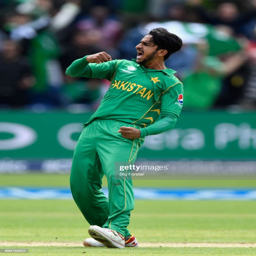
person celebrates after dismissing cricket player during the match .